River Tyne

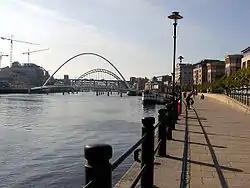
The Gateshead Millennium Bridge for pedestrians and cyclists and the Tyne Bridge for vehicles in the background in Newcastle upon Tyne

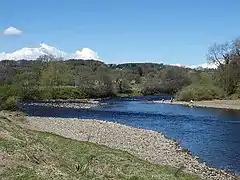
Confluence of North (right) and South Tyne (left) near Warden

The River Tyne is a river in North East England. Its length (excluding tributaries) is . It is formed by the North Tyne and the South Tyne, which converge at Warden near Hexham in Northumberland at a place dubbed 'The Meeting of the Waters'.